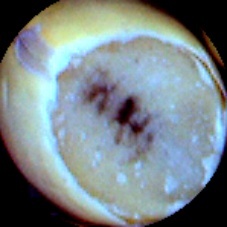
Label: Broken